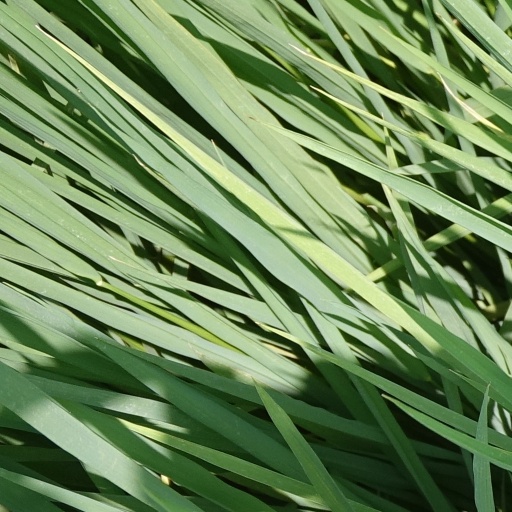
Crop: rice